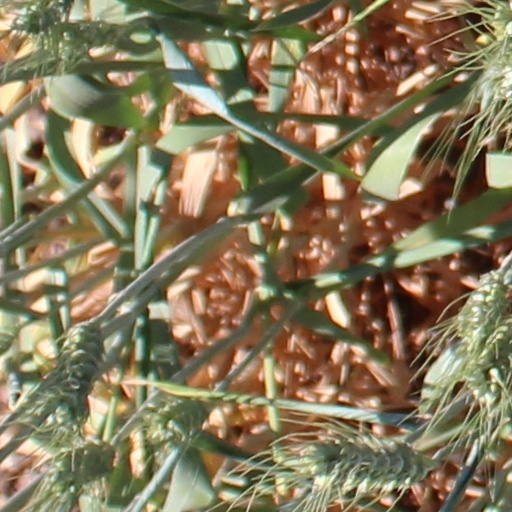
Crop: wheat